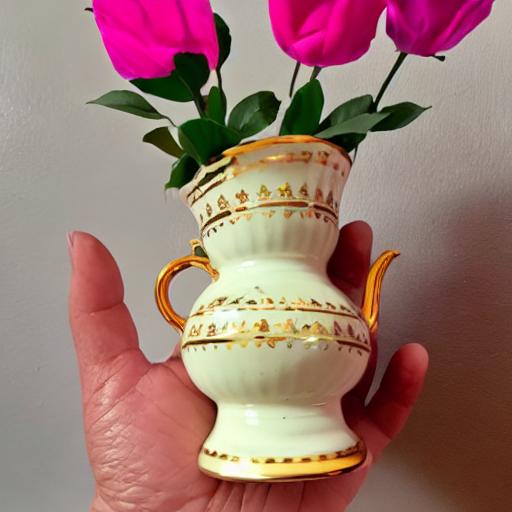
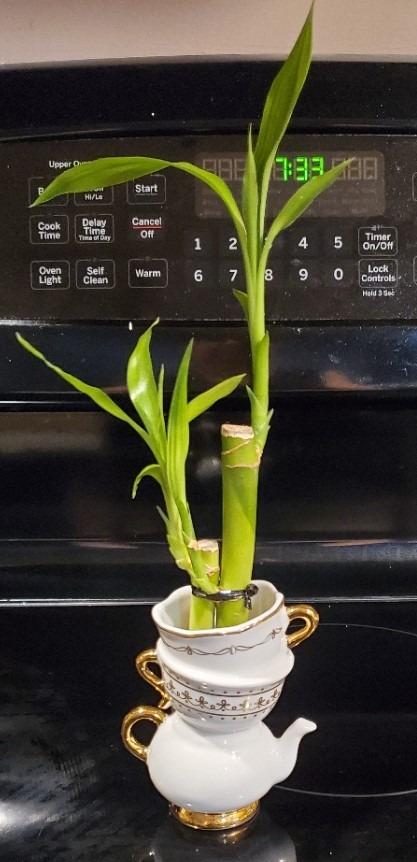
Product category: vase
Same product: no